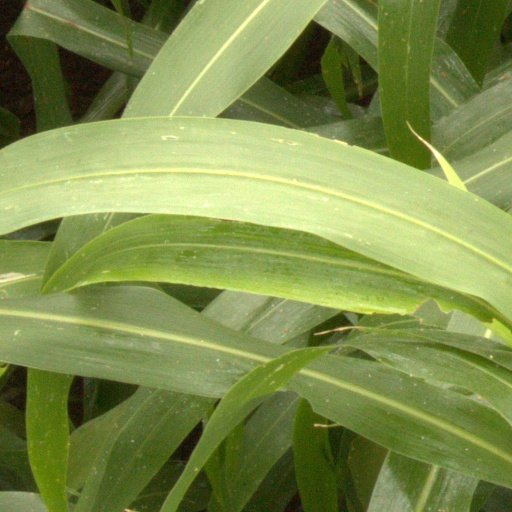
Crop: sorghum